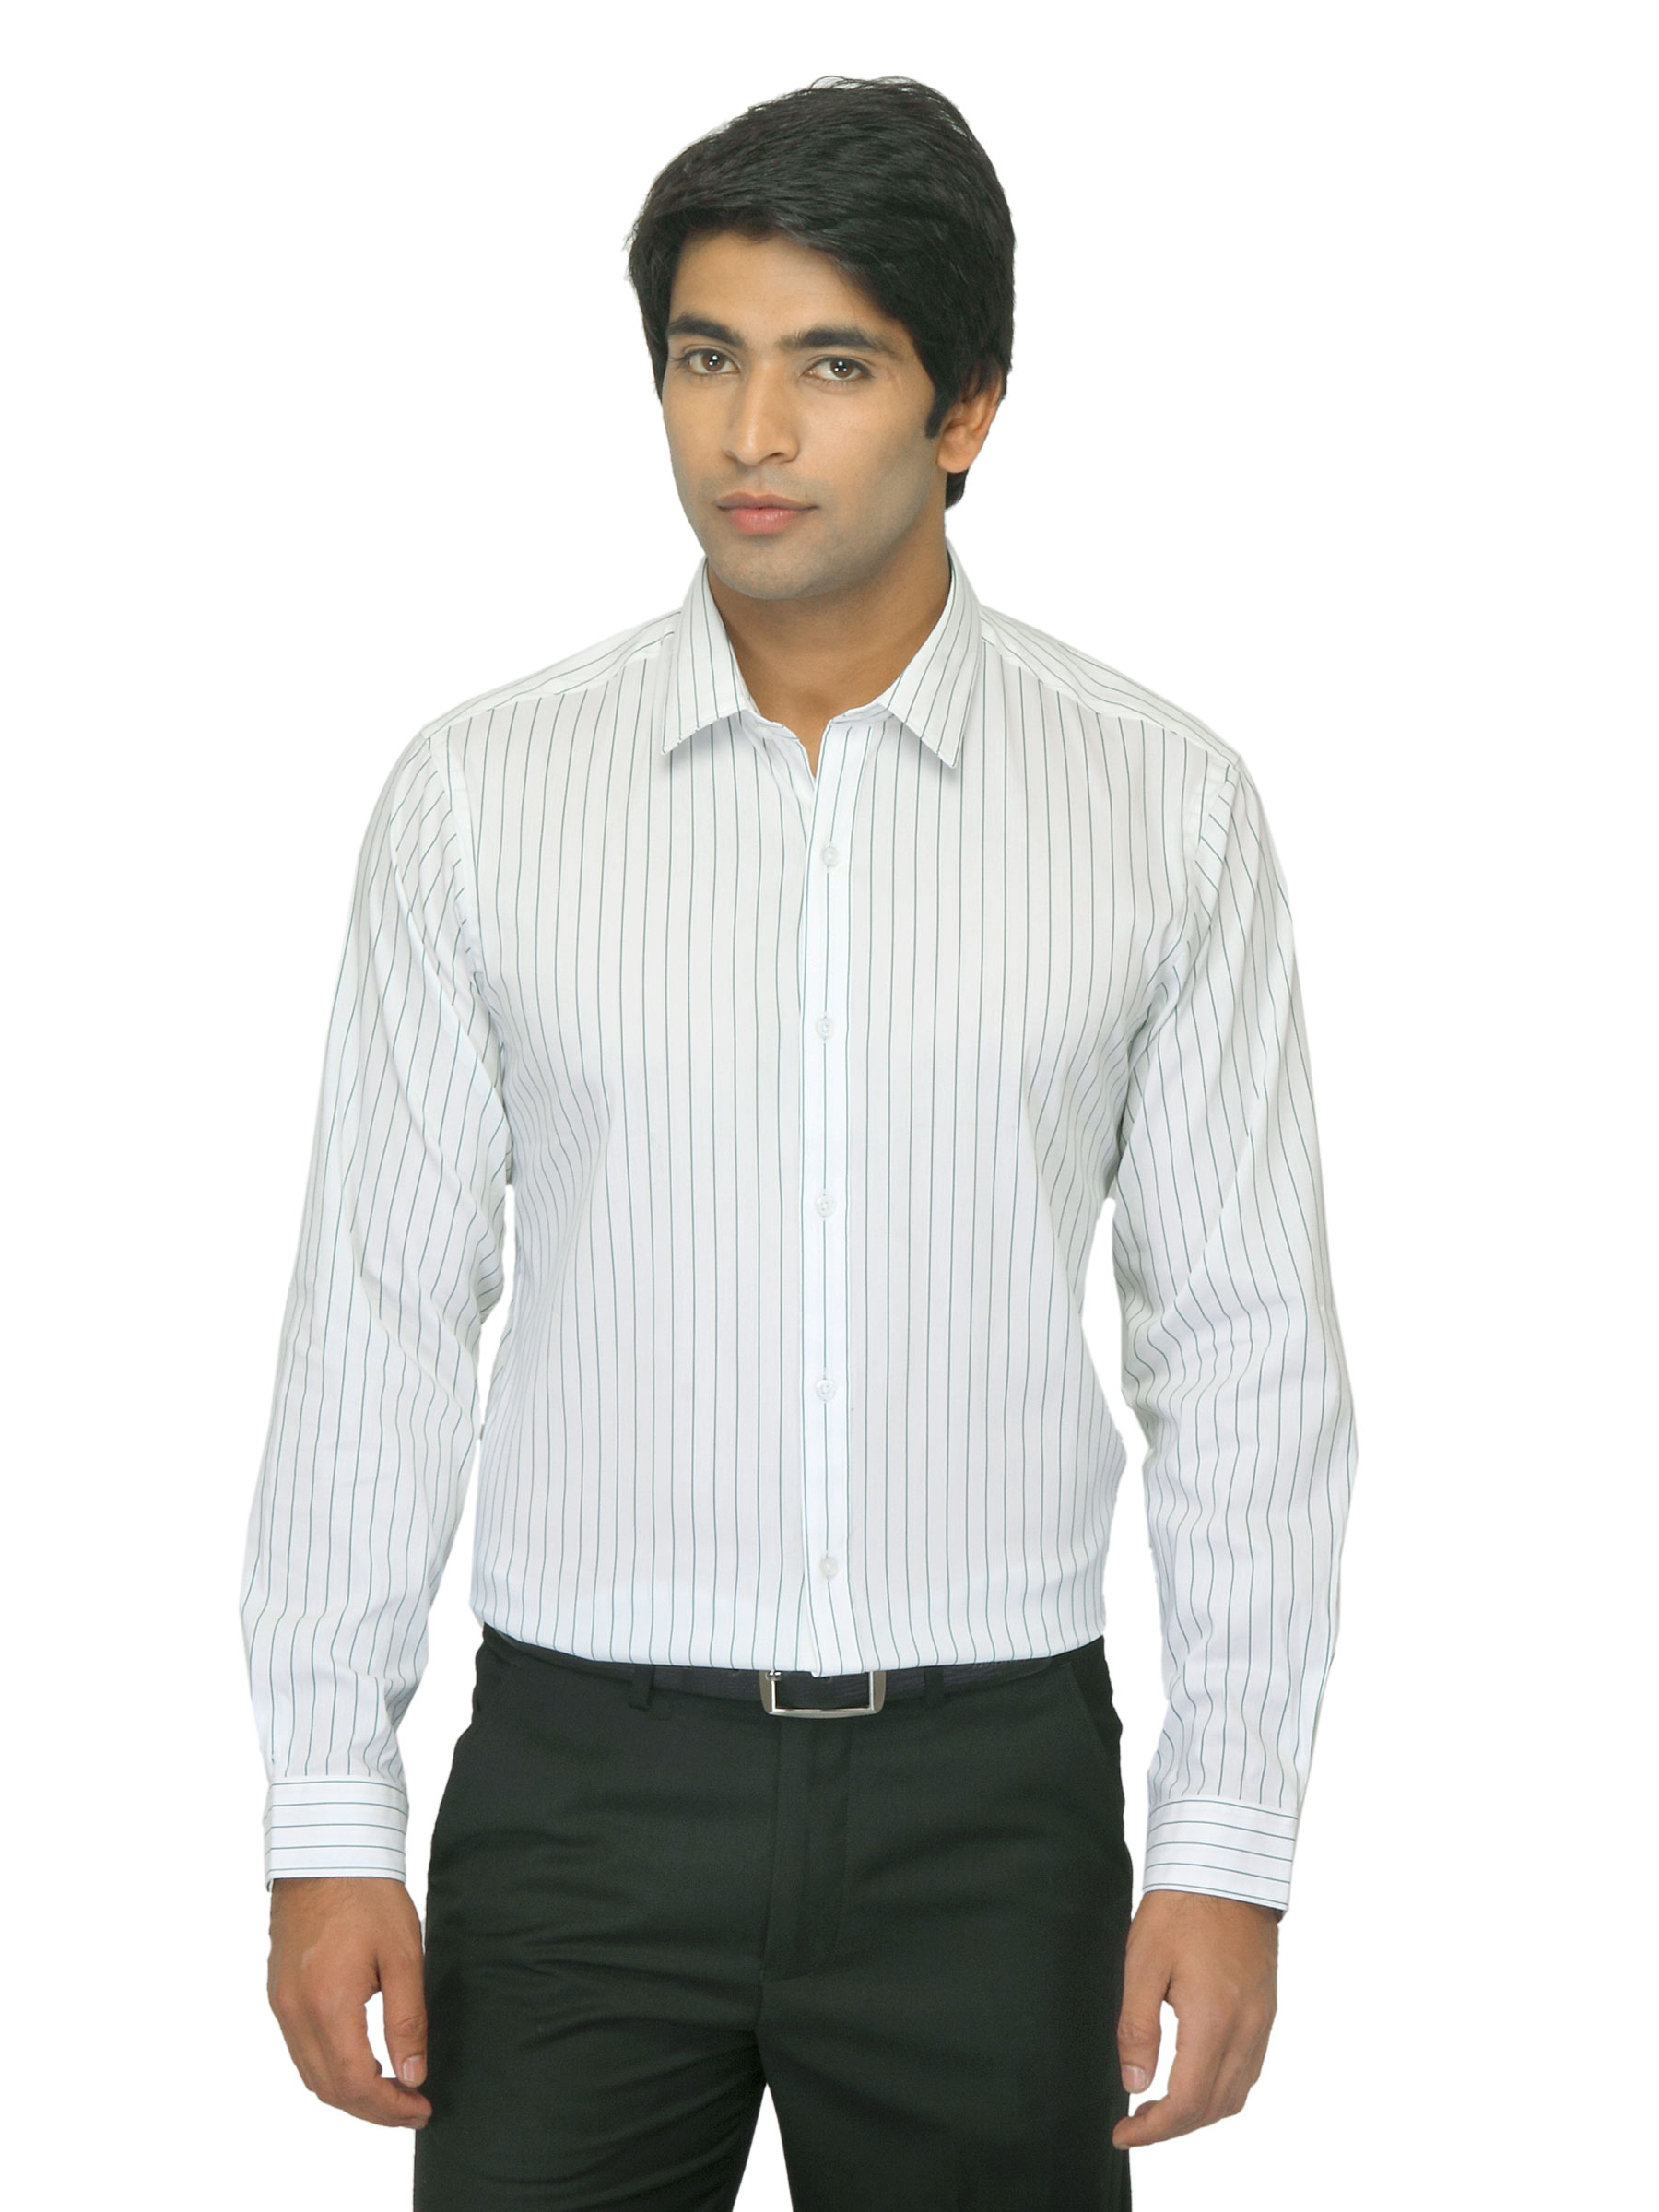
Arrow New York Men White Striped Slim Fit Shirt
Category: Apparel / Topwear / Shirts
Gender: Men
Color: White
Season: Summer 2012
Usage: Formal